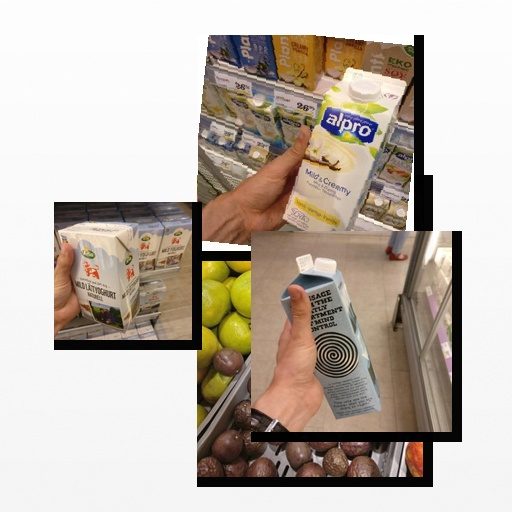
Food items: passion_fruit, natural_low_fat_yogurt, oat_milk, vanilla_soy_yogurt